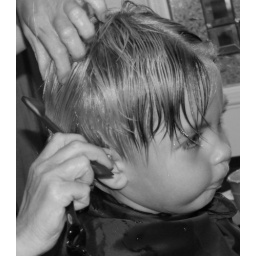
Harrison was excited to have his Aunt Brenda cut his hair and put black streaks in it...however, his face shows otherwise...